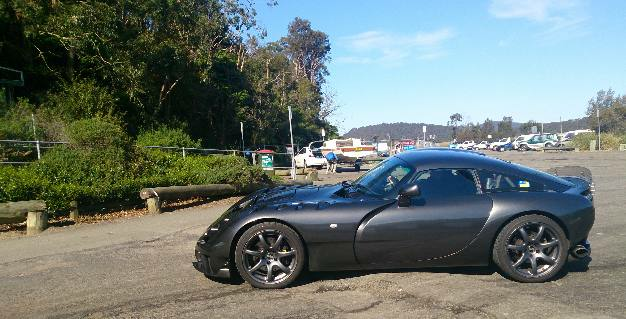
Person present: No